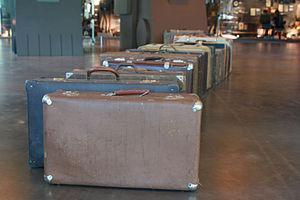
Le musée des Occupations est un musée de Tallinn en Estonie.